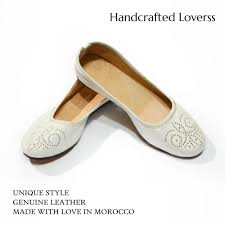
Label: Ballet Flat